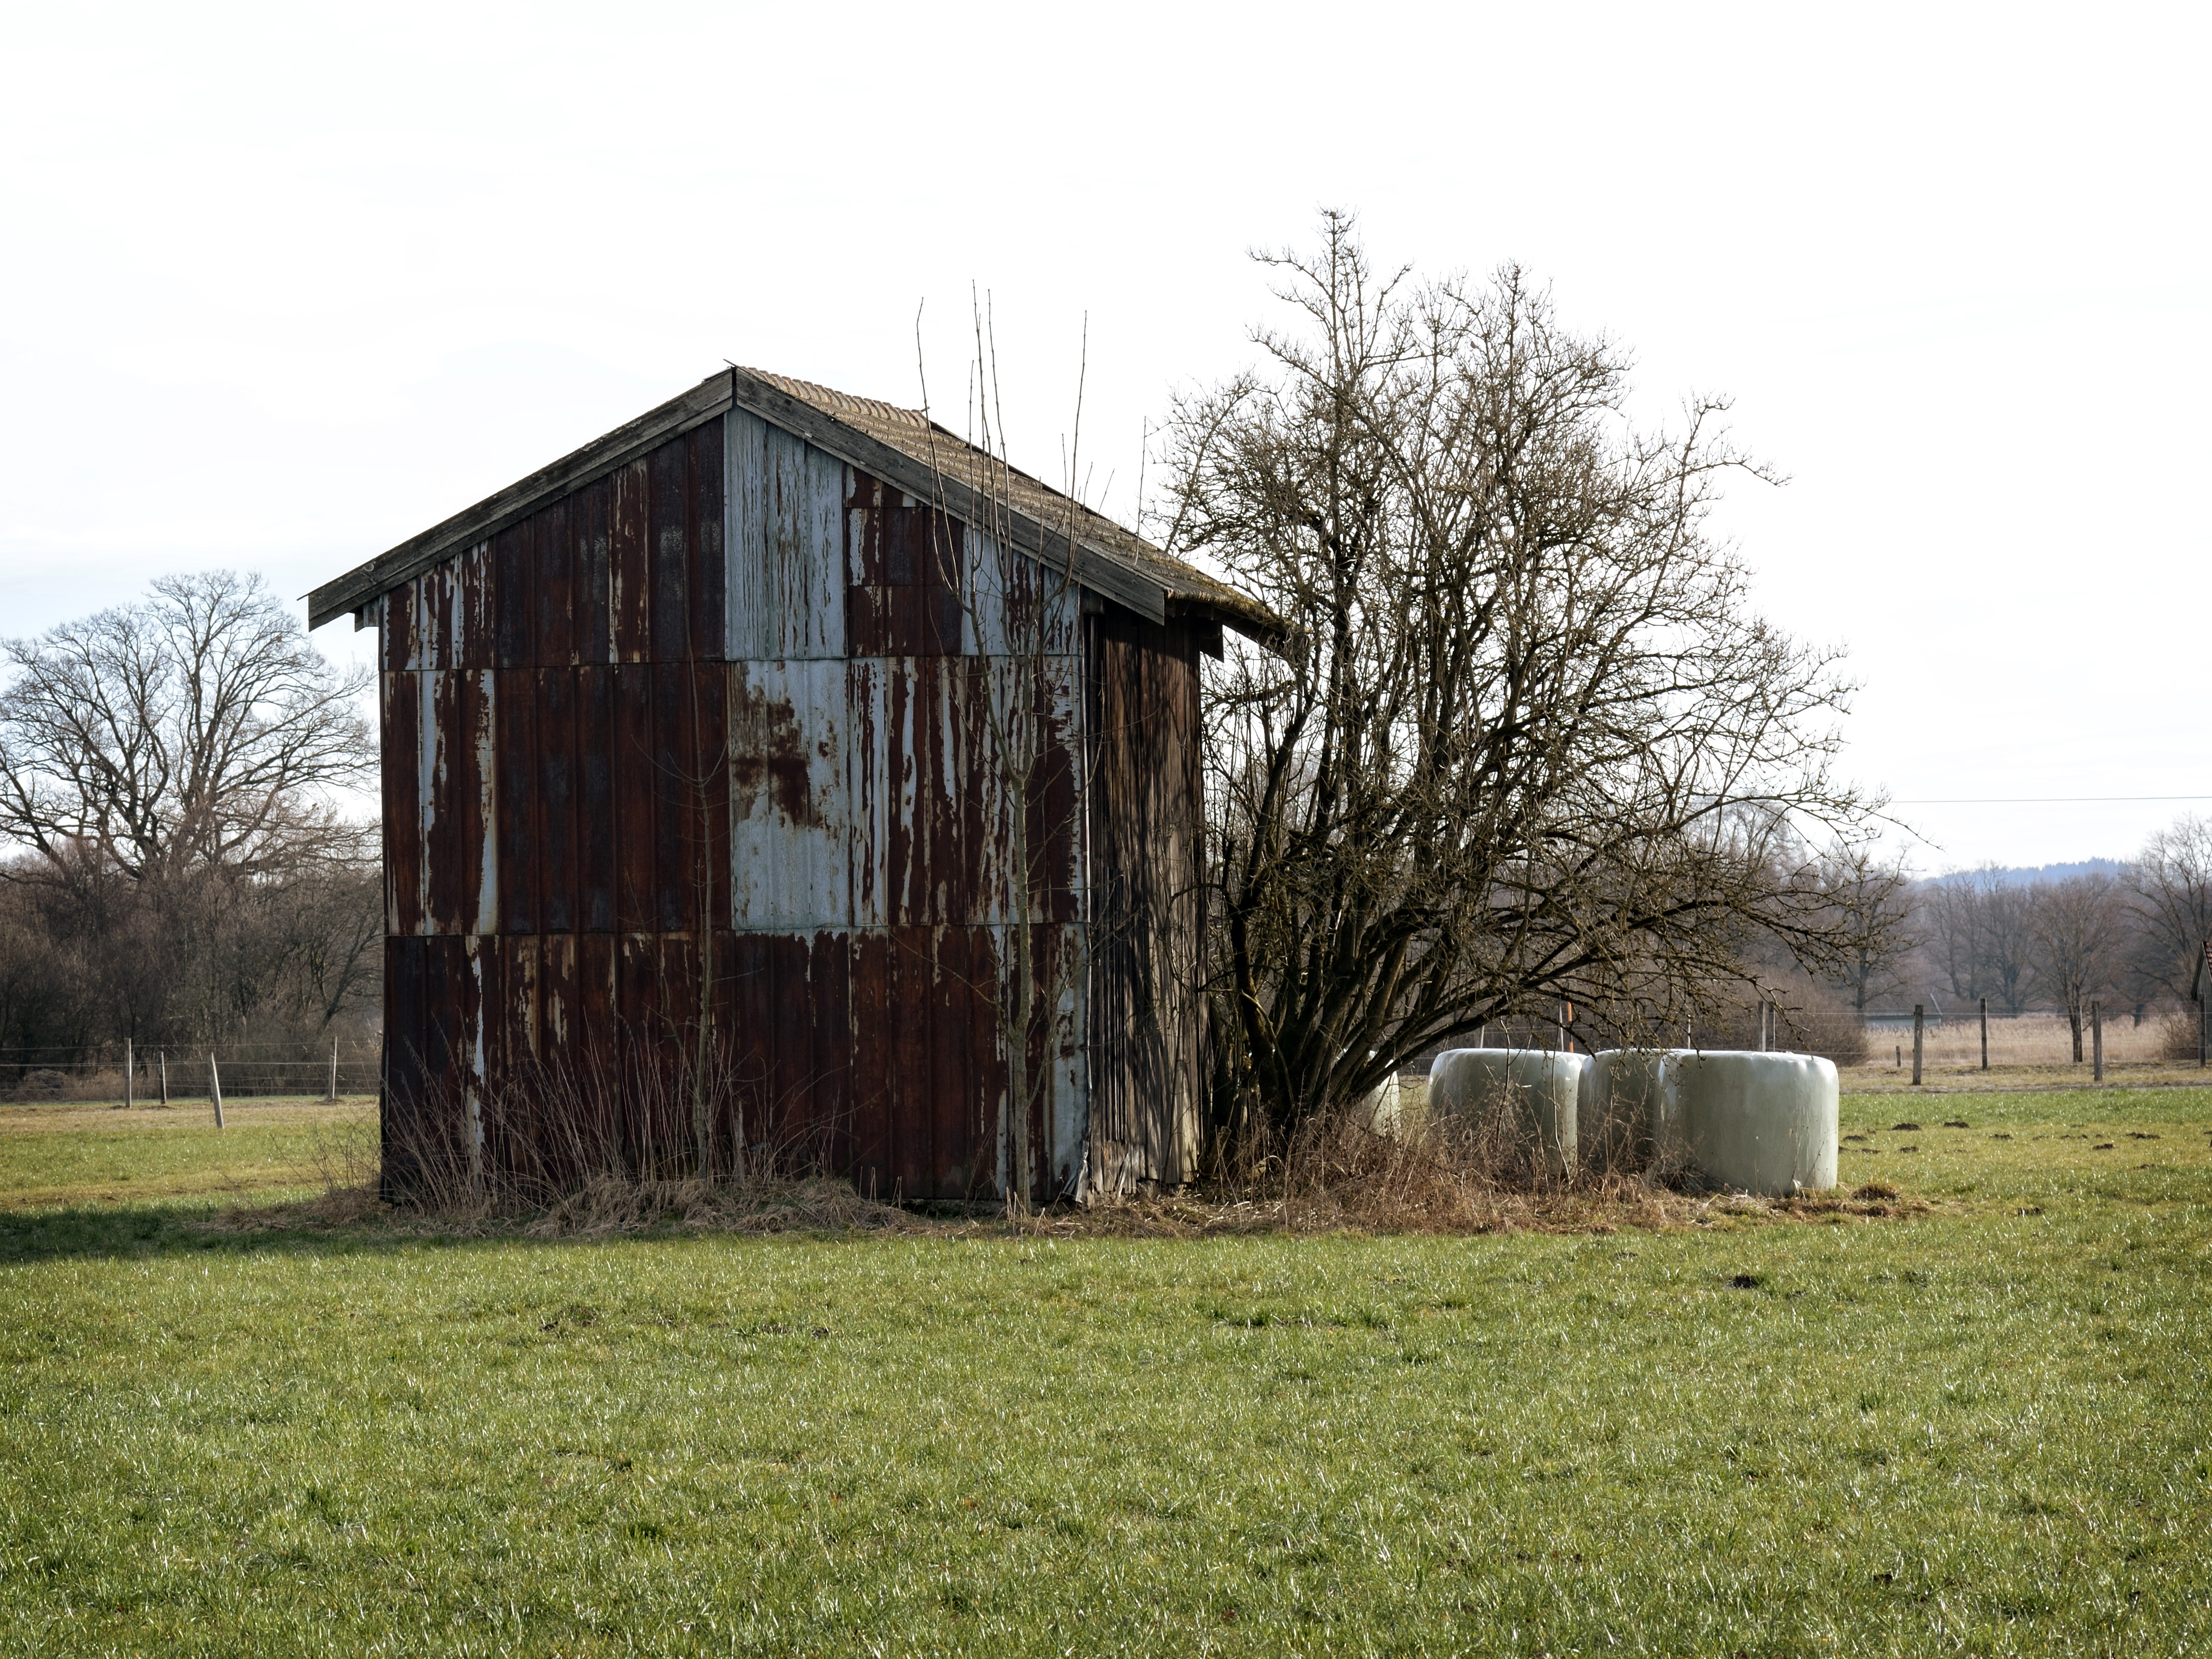
landscape, nature, field, farm, meadow, prairie, building, old, barn, home, shed, hut, shack, pasture, ranch, property, scale, agriculture, bavaria, log cabin, rural area, field barn, chiemgau, outdoor structure